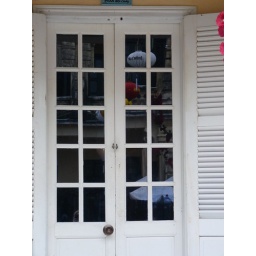
Chinese lanterns reflected in the mirrored door of an old building